Very Warm for May

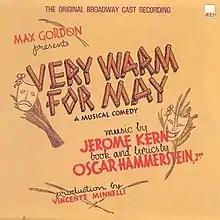
Original Broadway Cast Recording

Very Warm for May is a musical composed by Jerome Kern, with a libretto by Oscar Hammerstein II. It was the team's final score for Broadway, following their hits "Show Boat", "Sweet Adeline", and "Music in the Air". It marked a return to Broadway for Kern, who had spent several years in Hollywood writing music for movies, including "Swing Time" for Fred Astaire and Ginger Rogers.